Lionel Tennyson, 3rd Baron Tennyson

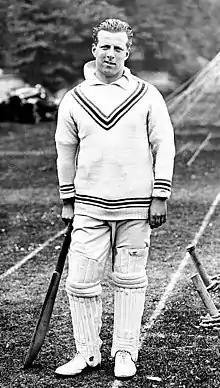
Tennyson pictured in about 1922

Lionel Hallam Tennyson, 3rd Baron Tennyson (7 November 1889 – 6 June 1951) was known principally as a first-class cricketer who captained Hampshire and England. He was the grandson of the poet Alfred, Lord Tennyson.